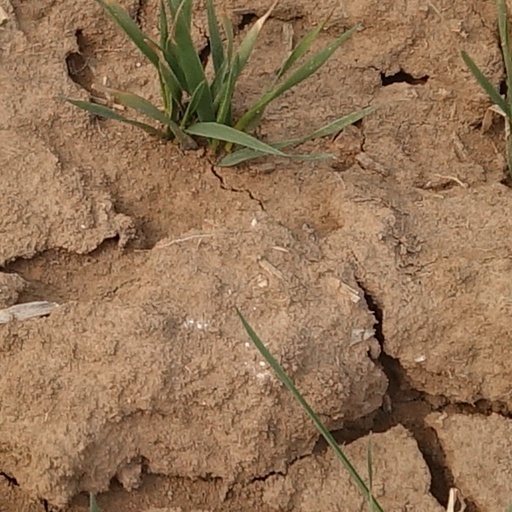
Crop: wheat